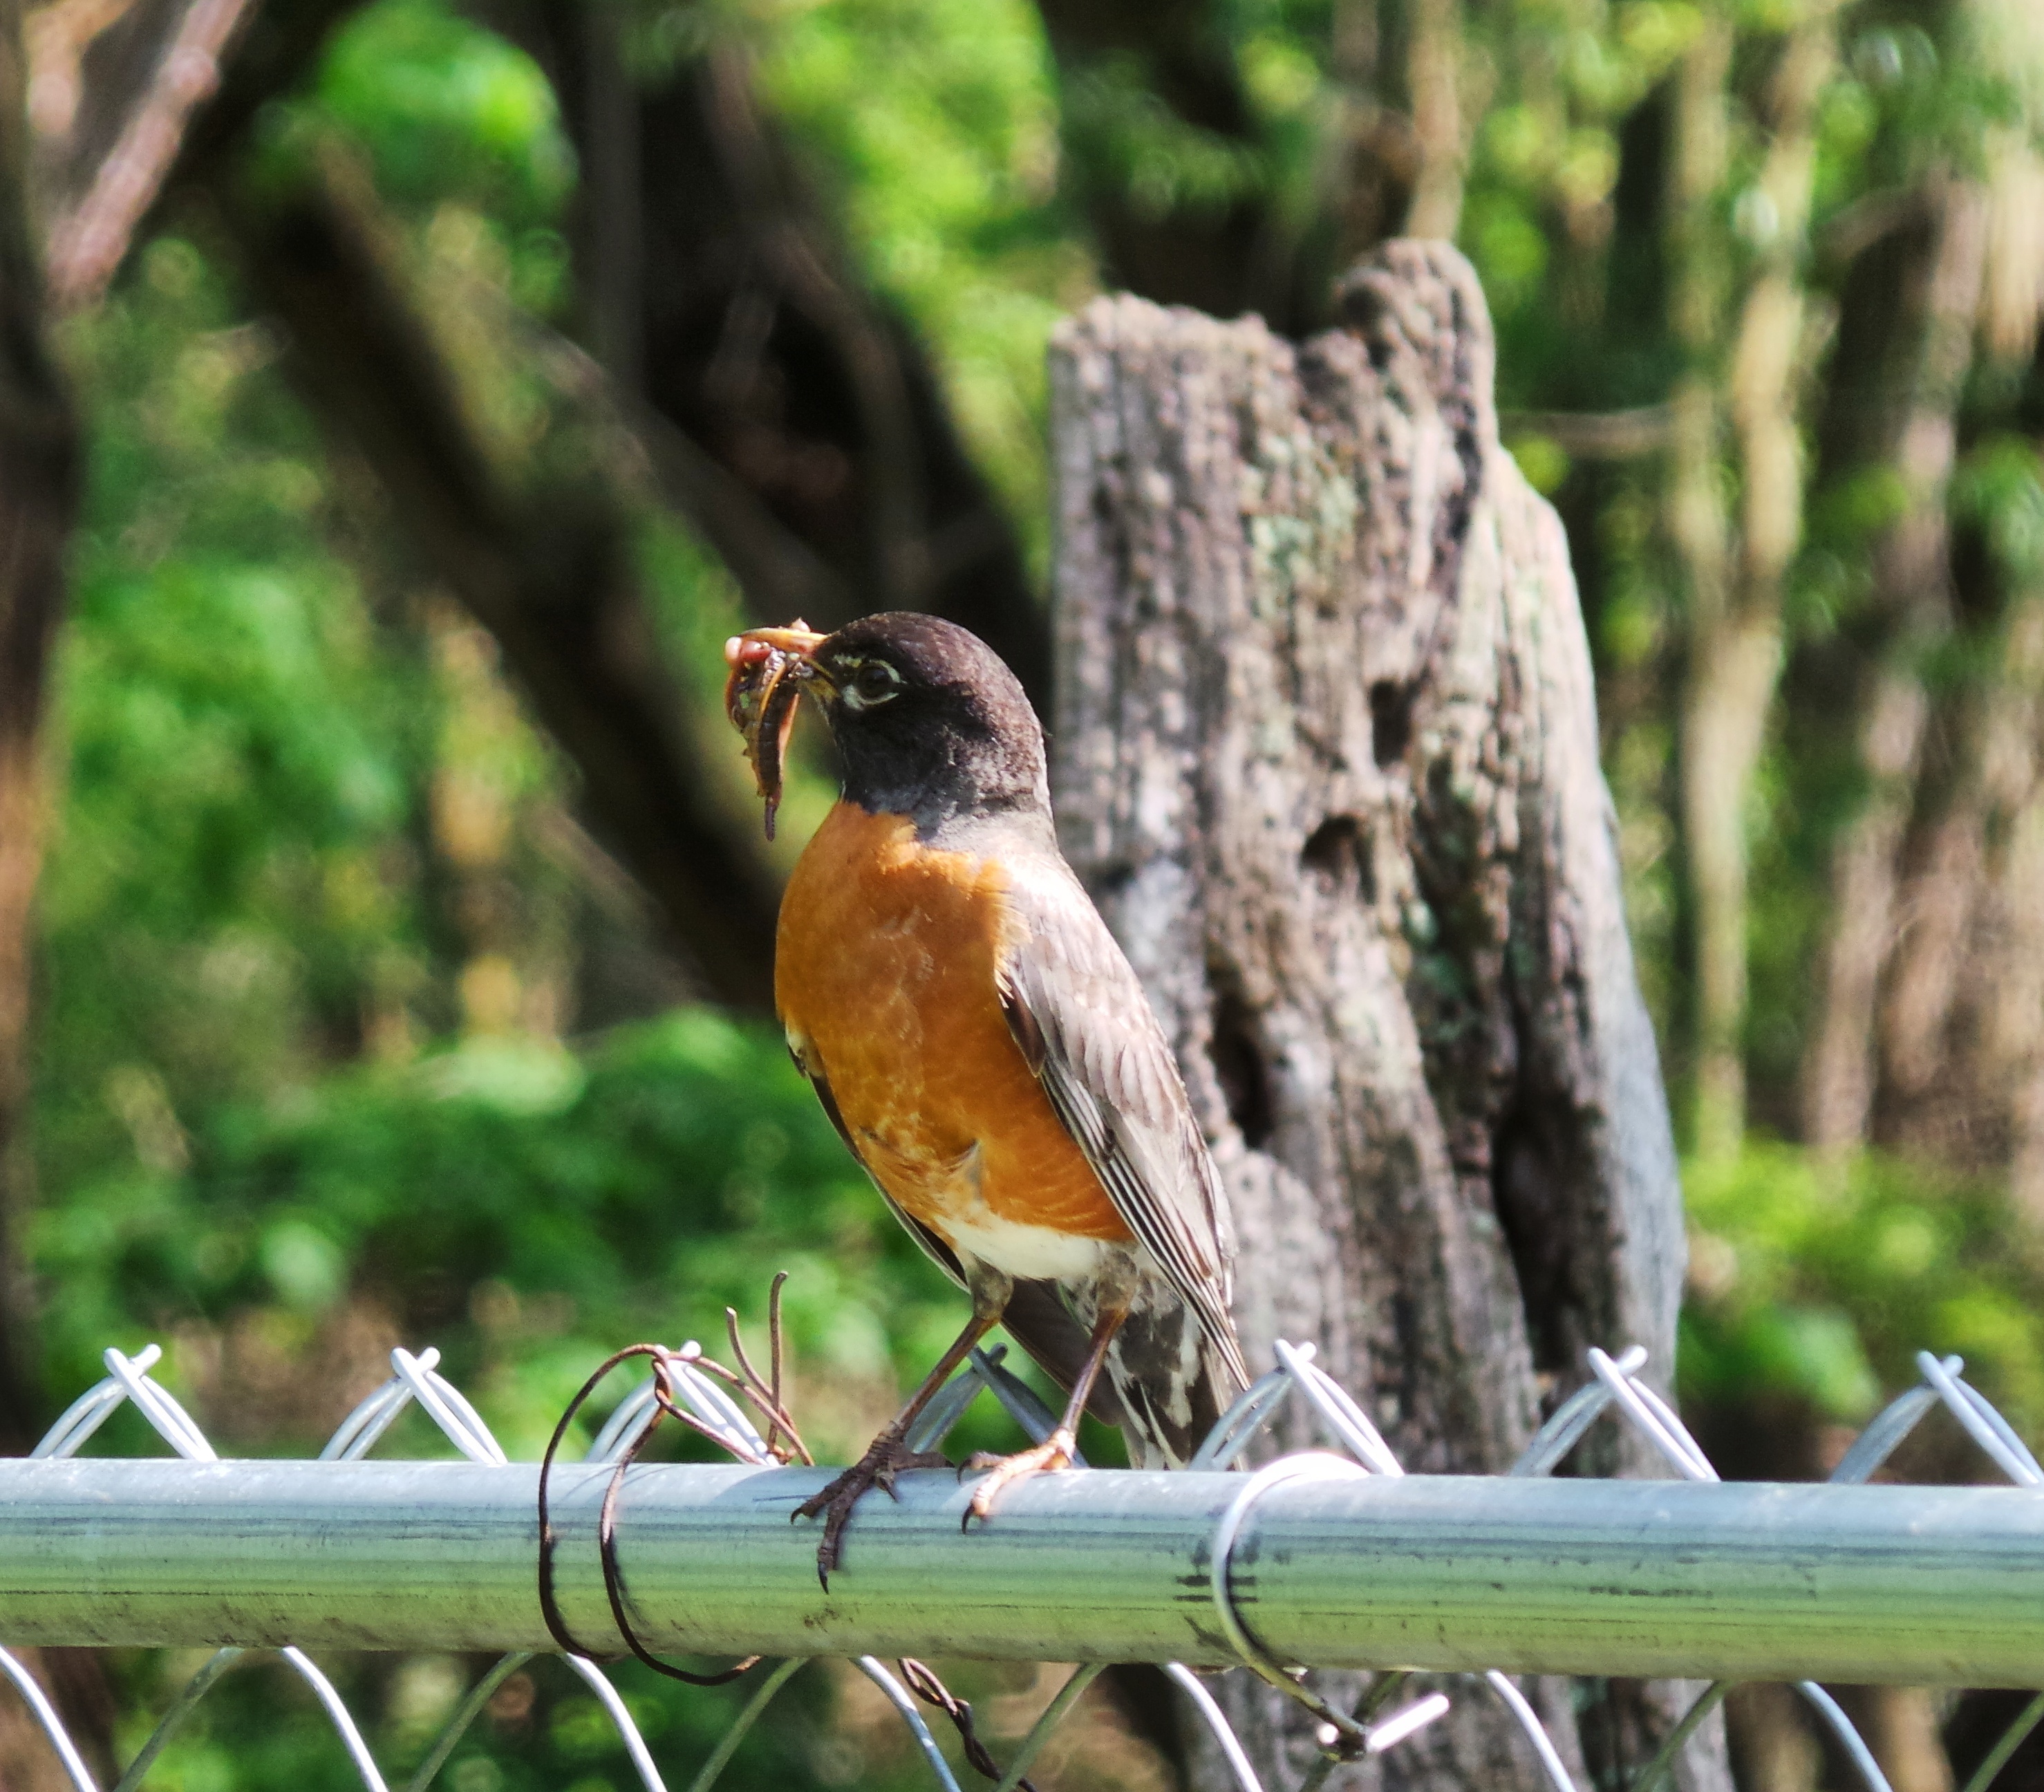
nature, branch, bird, wildlife, beak, robin, fauna, vertebrate, old world flycatcher, perching bird